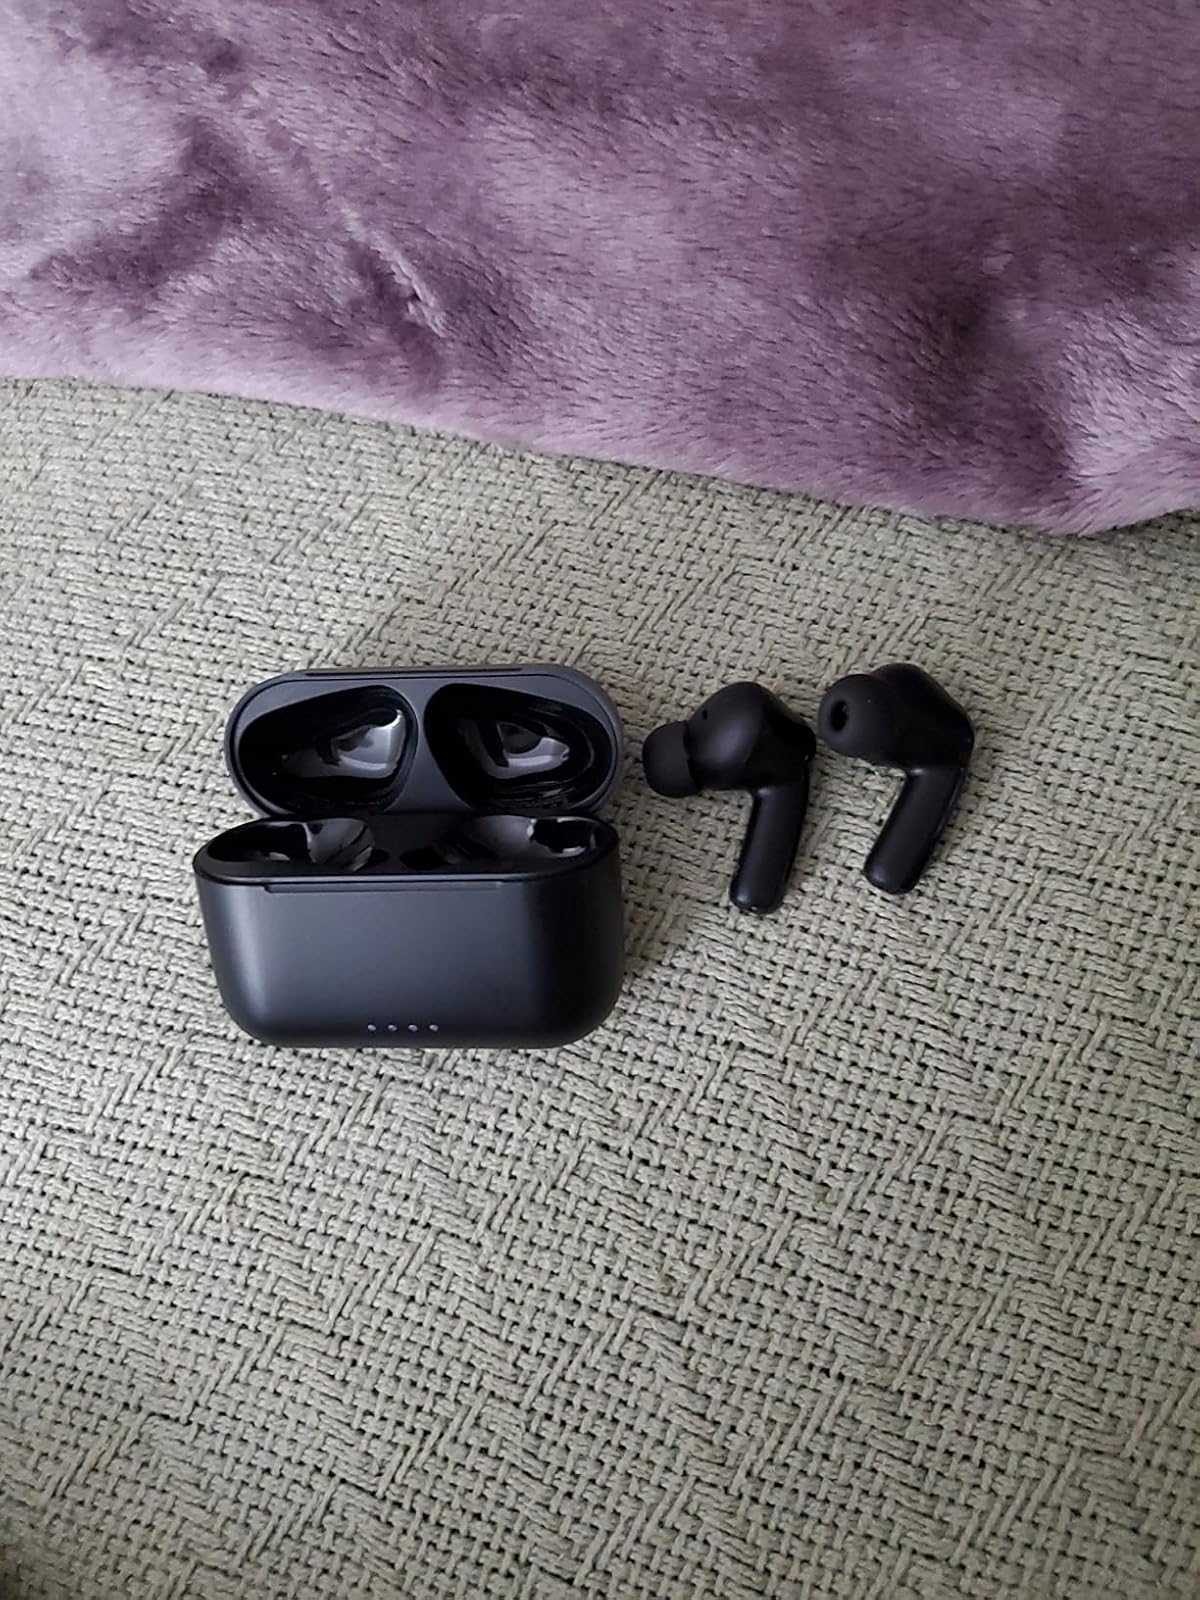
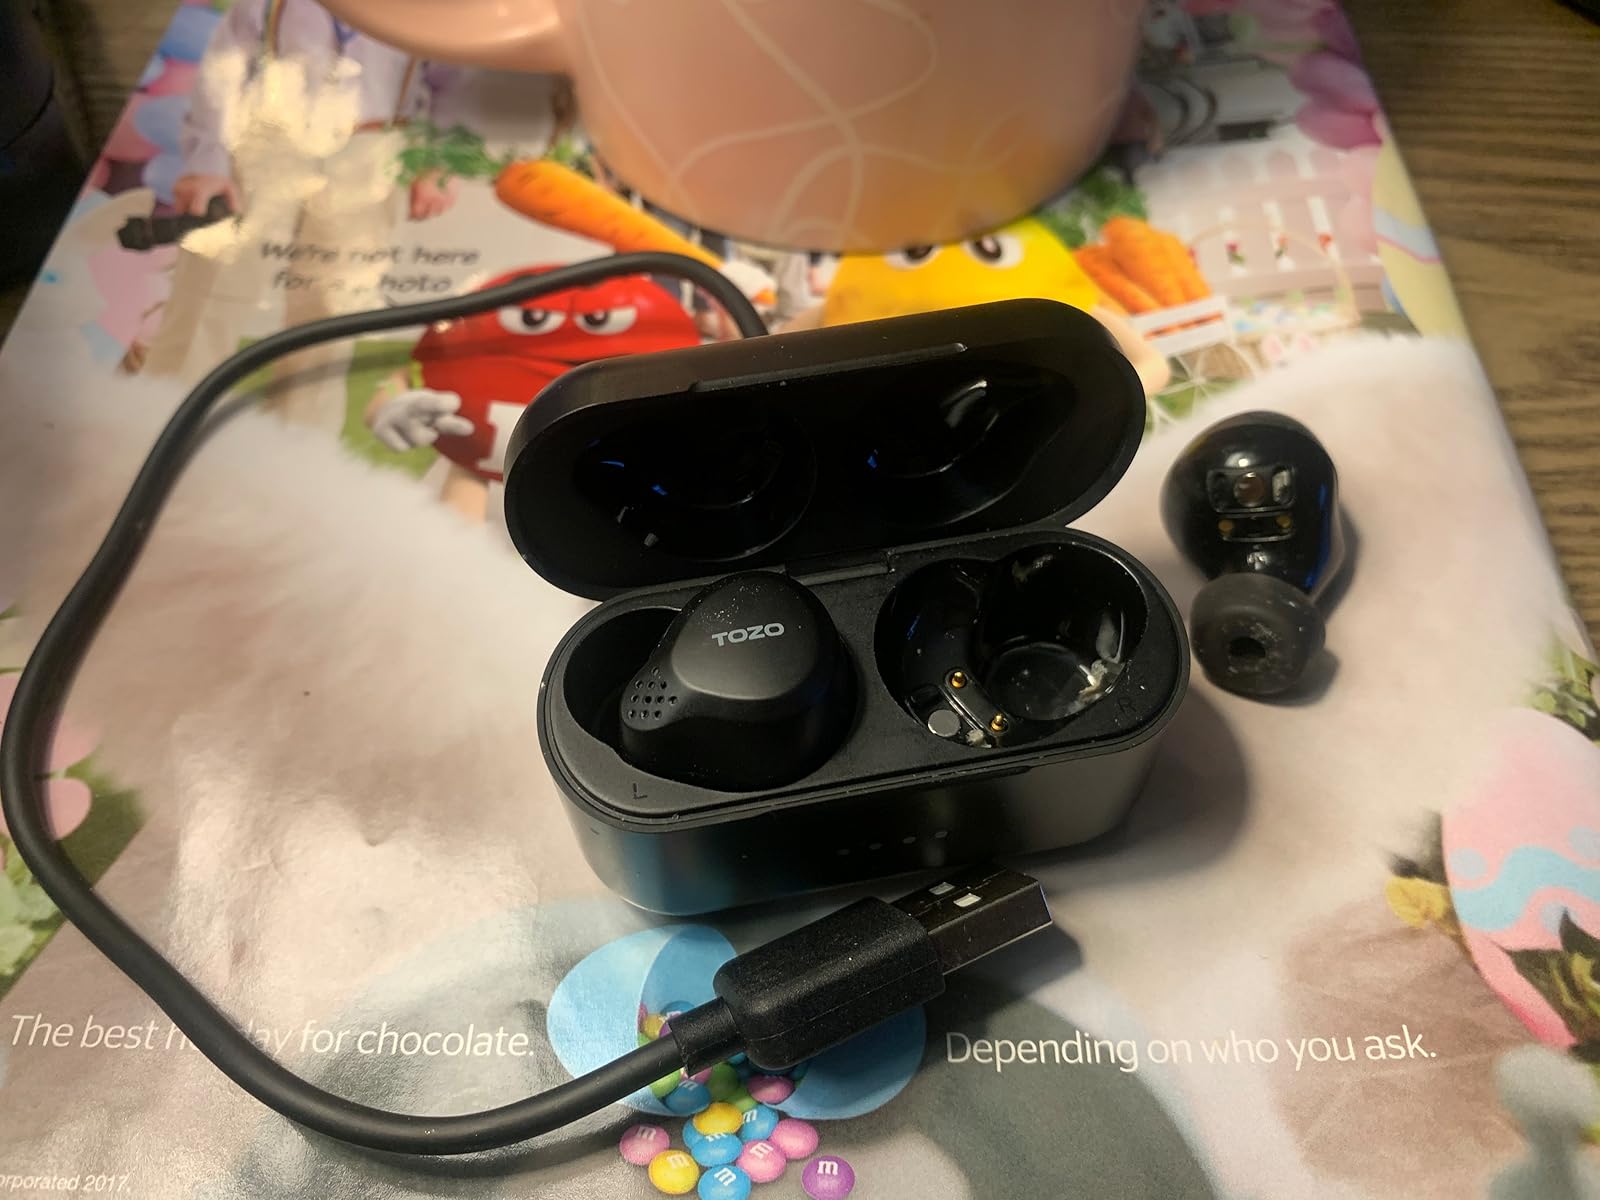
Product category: earbuds
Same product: no